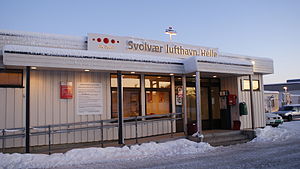
Svolvær Lufthavn, Helle
Svolvær Lufthavn, Helle er en norsk lufthavn i Vågan kommune i Nordland fylke. Lufthavnen er placeret på Helle, ca. 6 km øst for Svolvær. Det ejes og drives af Avinor.